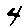
Label: 4